Abuna Qerellos IV

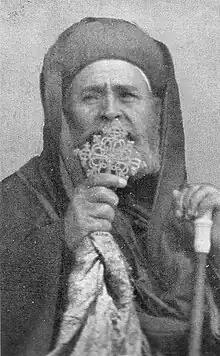
Abuna Qerellos IV

Abuna Qerellos IV (baptised as Sidarus al-Antuni; 1880 – 1950) was a Coptic priest from Egypt, who came to Ethiopia in 1926, becoming the Archbishop of Ethiopian Orthodox Tewahedo Church. Except for a break between 1936 and 1945 (including the Fascist Italian occupation between 1936 and 1941, following the Second Italo-Ethiopian War) which he spent in exile, Qerellos remained the head of the Ethiopian church until his death.